Seiryū no dōkutsu

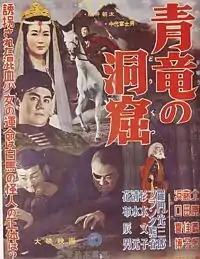
Japanese movie poster

, is a 1956 Japanese black and white film directed by Shigeyoshi Suzuki. The film is based on the novel by Hitomi Takagaki.